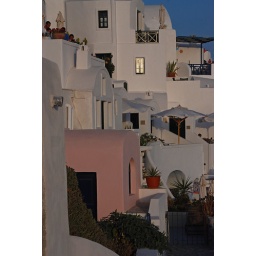
The pink house in Oia